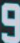
Number: 9